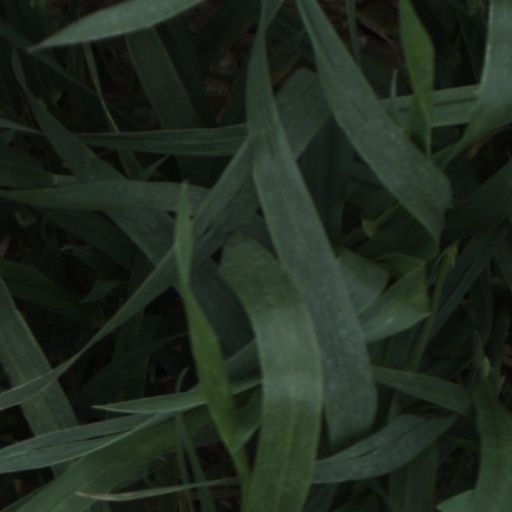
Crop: wheat